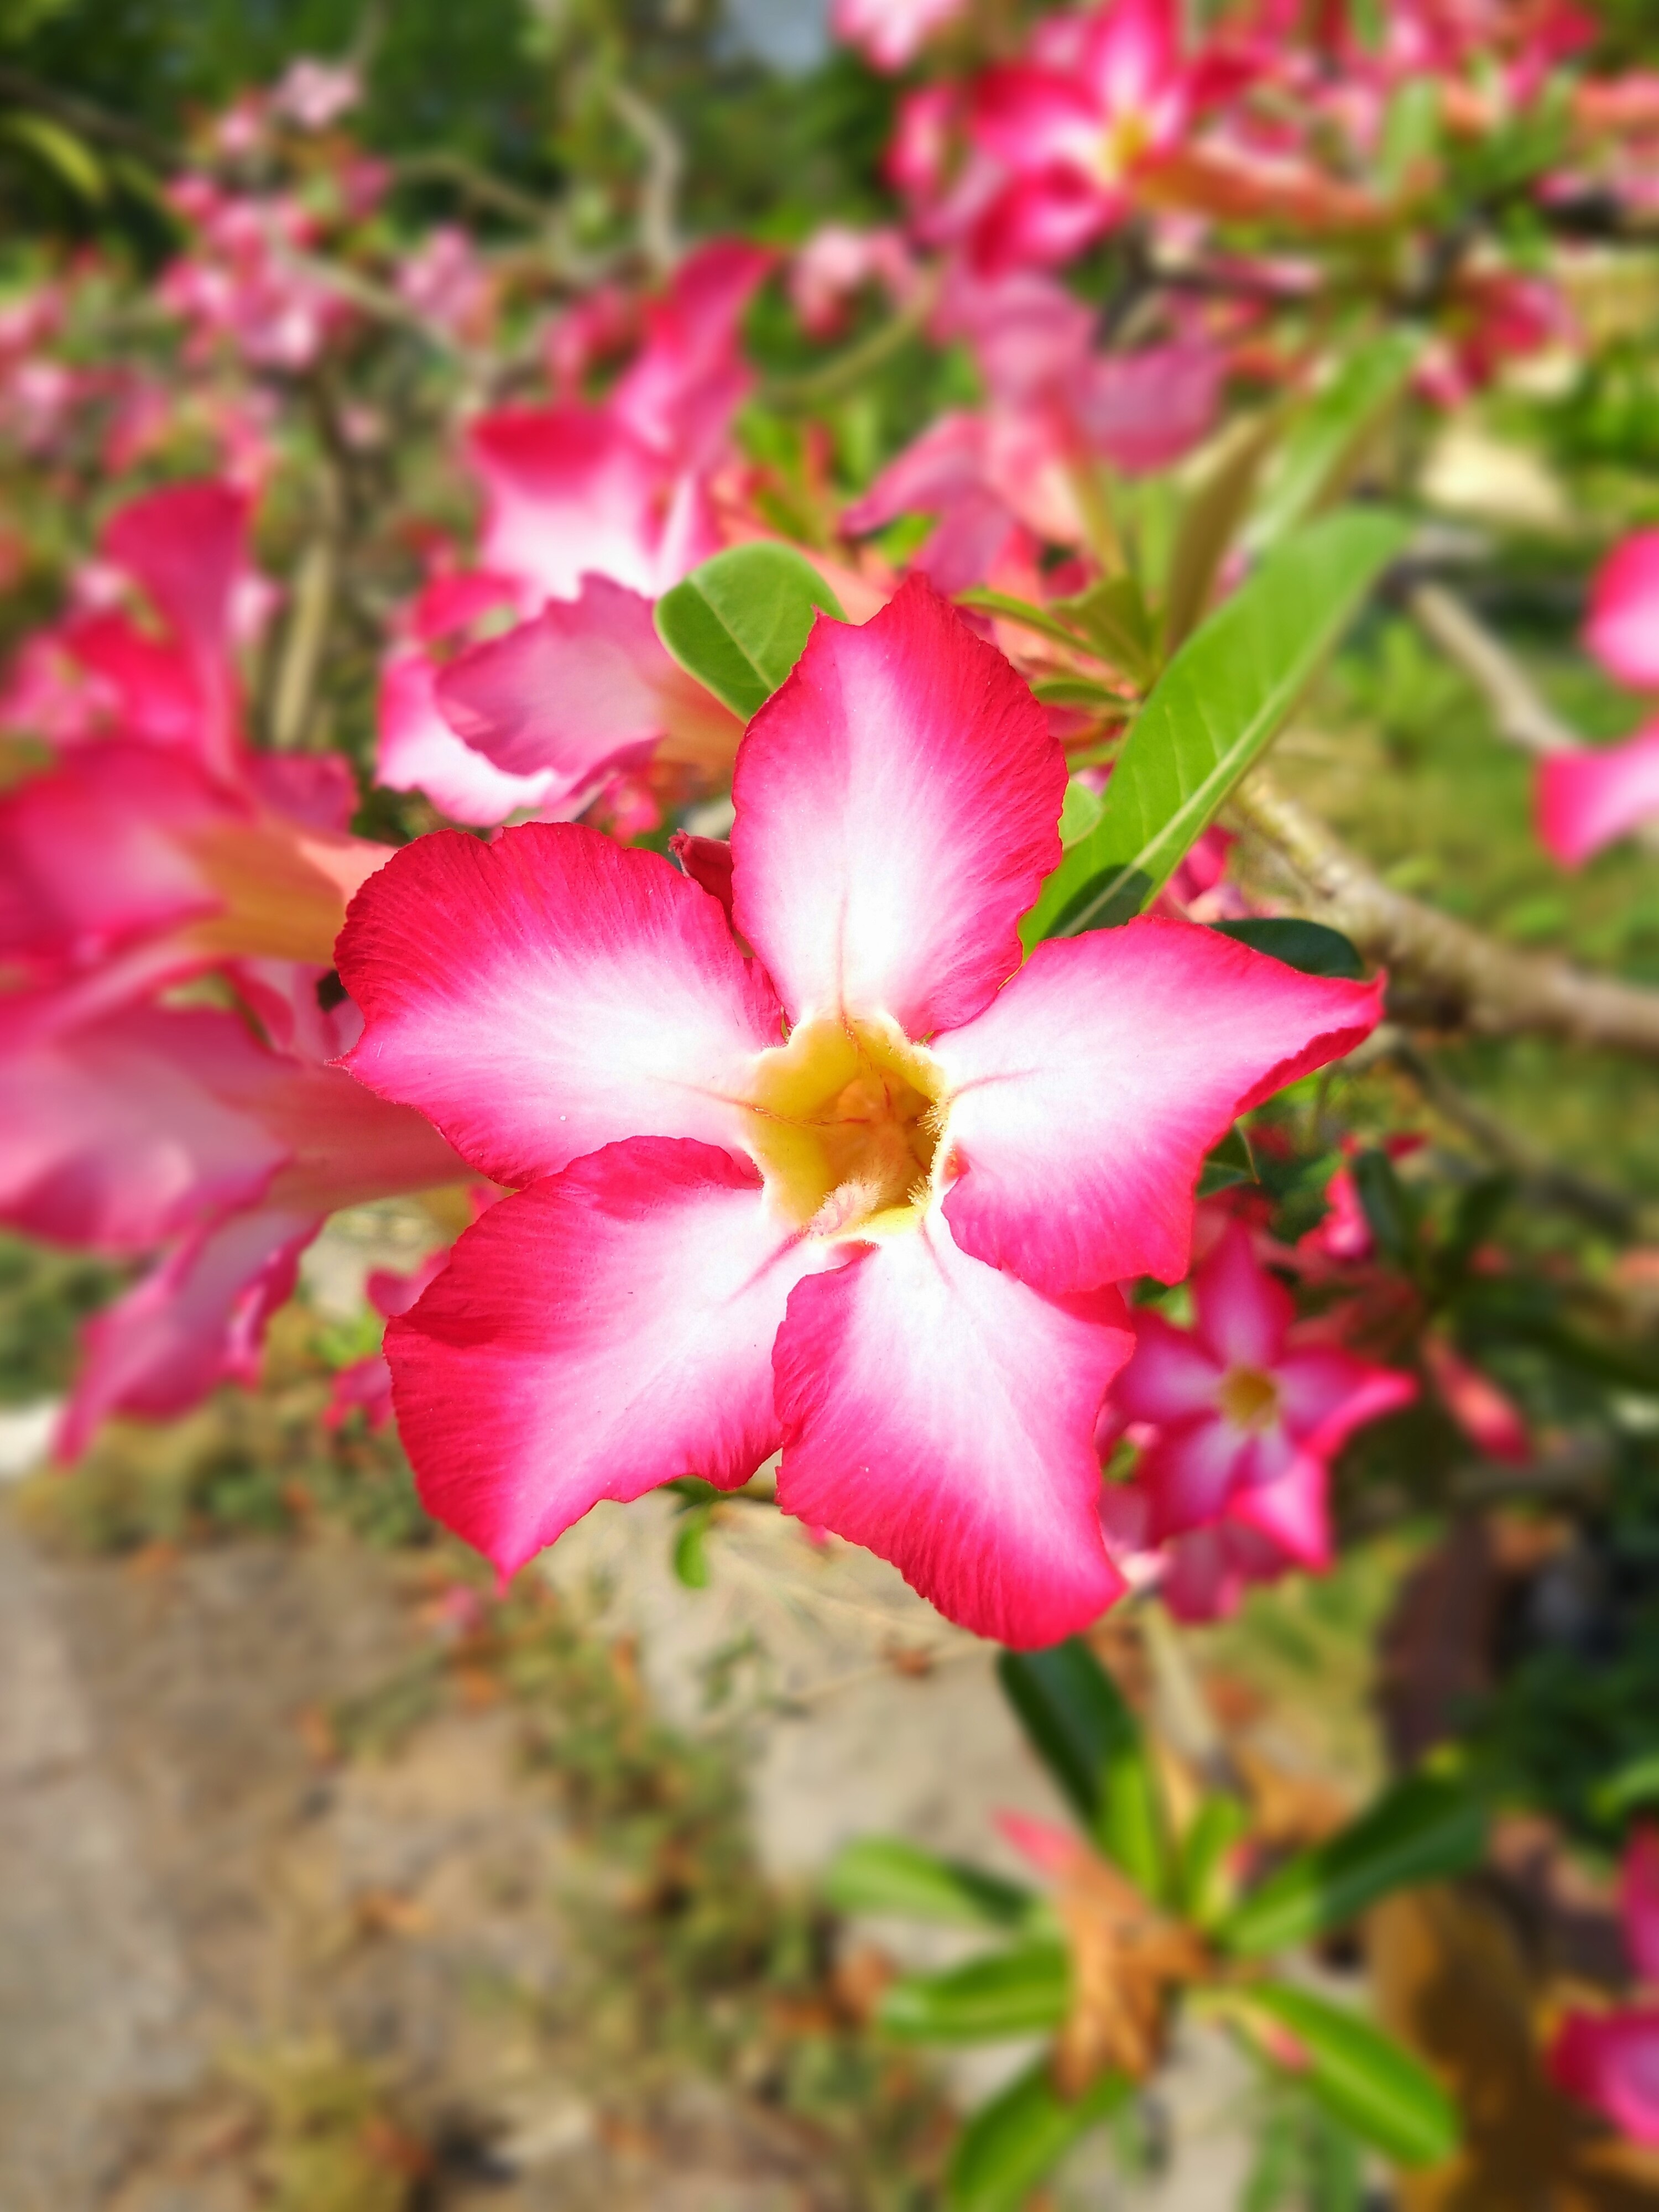
nature, blossom, plant, white, leaf, flower, petal, summer, daisy, spring, red, botany, blooming, yellow, flora, blue sky, wildflower, petals, beautiful, gladiolus, macro photography, flowering plant, land plant